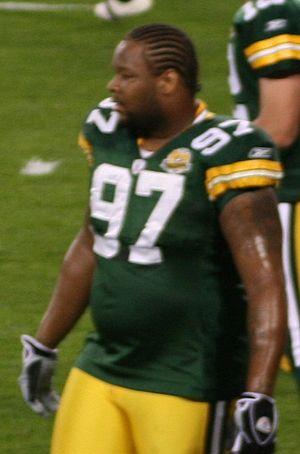
Johnny Ray Jolly Jr est un joueur américain de football américain.